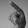
ASL letter: P